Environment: lab
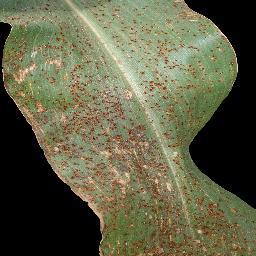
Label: common_rust